Real presence of Christ in the Eucharist

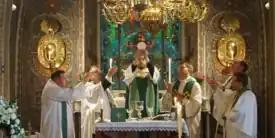
Lutheran priest elevating the host during the Holy Mass at Alsike Church, Sweden

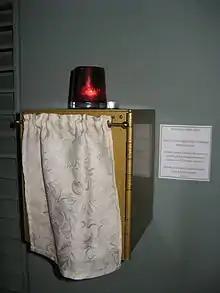
A notice about the real presence of Christ in the Eucharist in Mikael Agricola Church, Helsinki

Lutherans believe in the real presence of the body and blood of Christ in the Eucharist, that the body and blood of Christ are "truly and substantially present in, with and under the forms" of the consecrated bread and wine (the elements), so that communicants orally eat and drink the holy body and blood of Christ Himself as well as the bread and wine (cf. Augsburg Confession, Article 10) in this Sacrament.